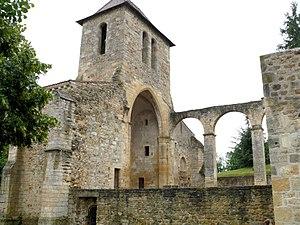
Vertaizon - Eglise Notre-Dame